Vietnamese clothing

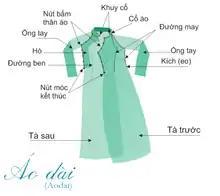
Diagram showing the parts of an áo dài

Khăn vấn or khăn đóng is a kind of turban traditionally worn by Vietnamese people. The word vấn means "coil around". The word khăn means cloth, towel or scarf. It is typically worn with other outfits, most often the áo dài. The Nguyễn Lords introduced the predecessor to the áo dài, the "áo ngũ thân". It was traditionally worn with a handwrapped turban. The members of the Đàng Trong court (southern court) were thus distinguished from the courtiers of the Trịnh Lords in Đàng Ngoài, who wore "áo tràng vạt" with long skirts and loose long hair. Hence, wrapping scarf around head became a unique custom in the south then. From 1830, Minh Mạng emperor force every civilian in the country to change their clothes, that custom became popular in the all of Vietnam.